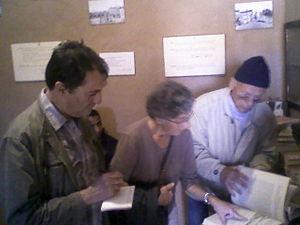
un groupe visite la chapelle de Charles de Foucauld, le père henri a droite de la photo entrain d'expliqué. العربية: مجموعة من السياح في زيارة لدير شارل دو فوكون الأب هنري إلى يمين الصورة يقوم بالشرح
La Chapelle de Charles de Foucauld est une chapelle catholique à Béni-Abbés en Algérie.